Quinn Wolcott

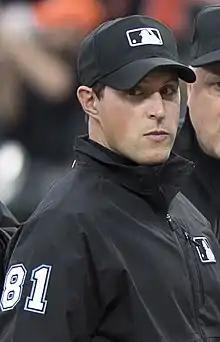
Wolcott in 2017

Quinn Wolcott (born June 17, 1986) is an American umpire in Major League Baseball. He wears number 81.